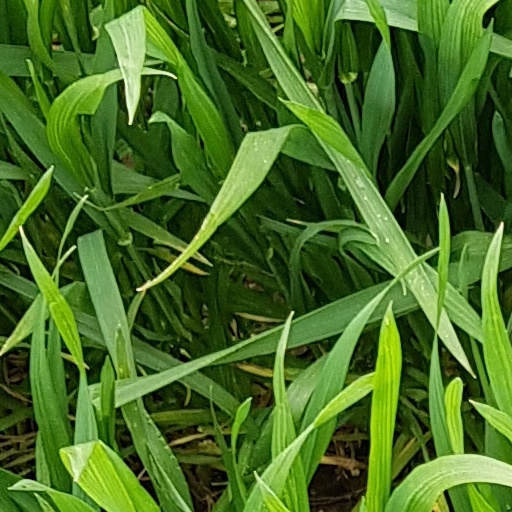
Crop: wheat